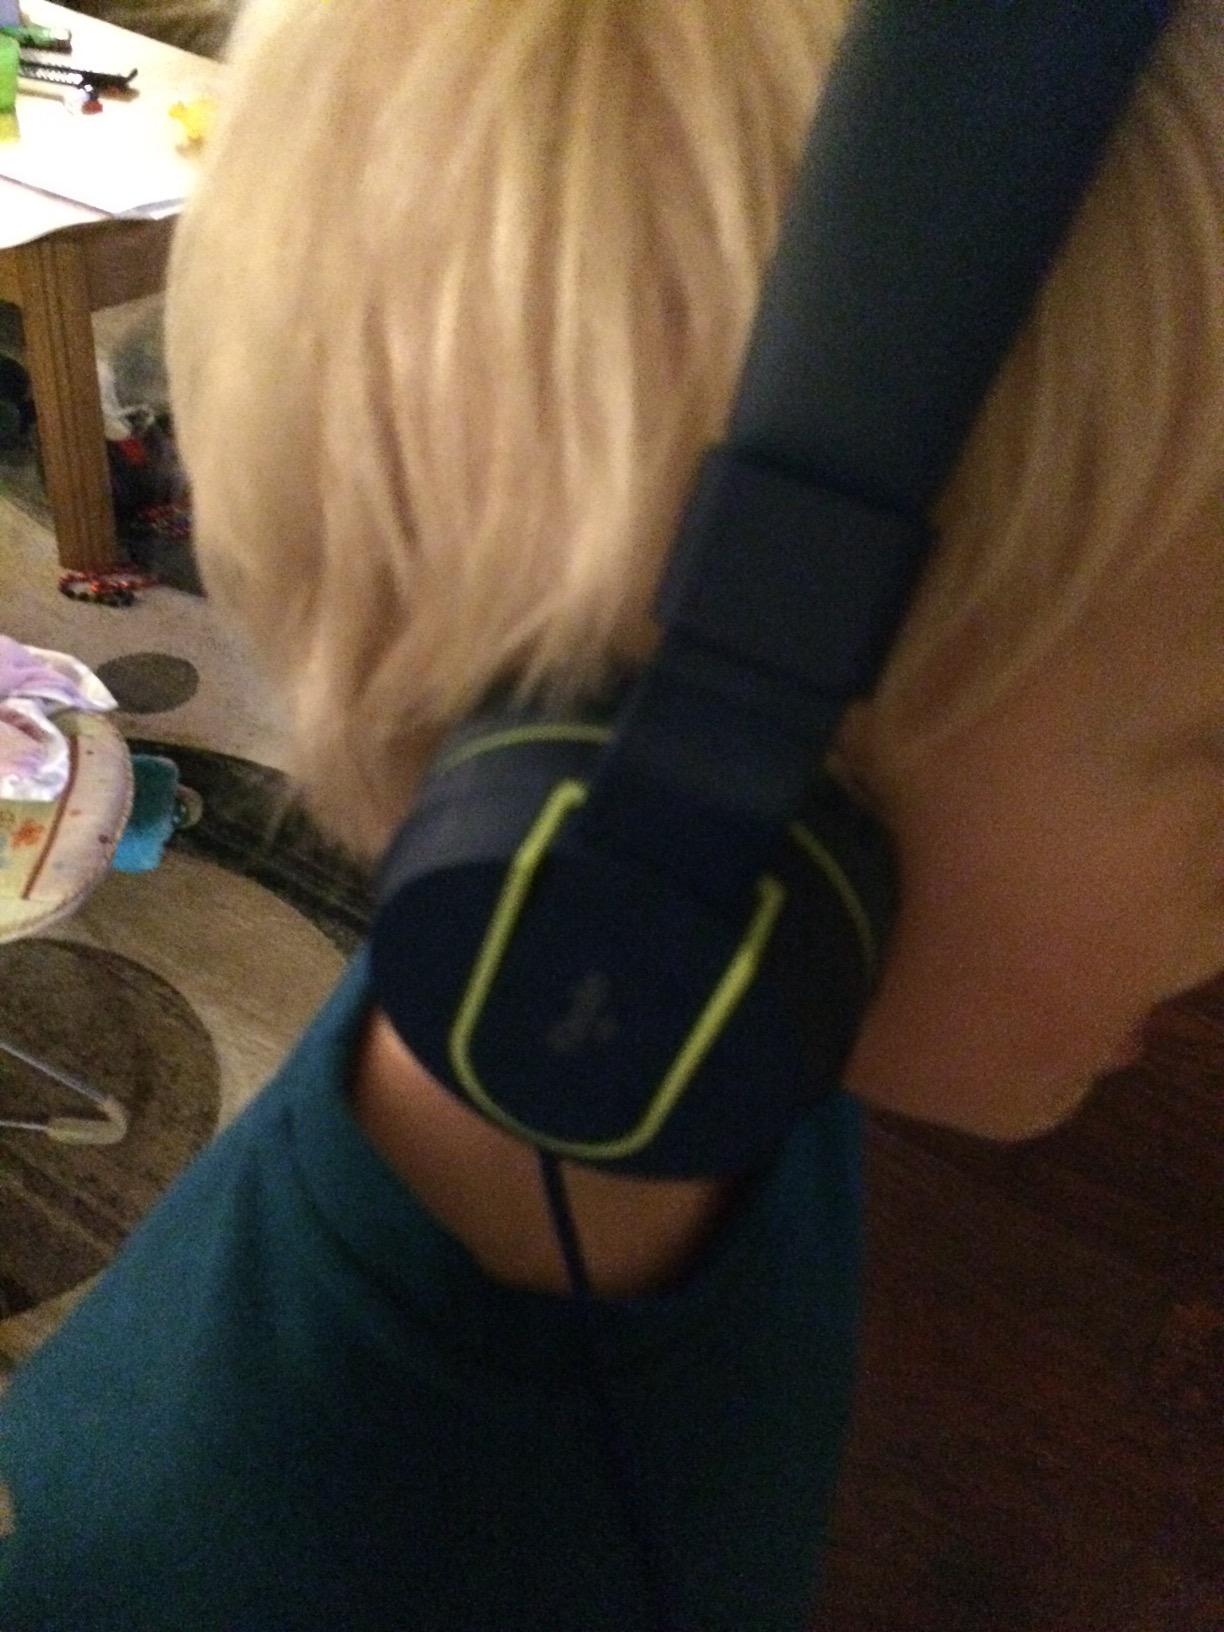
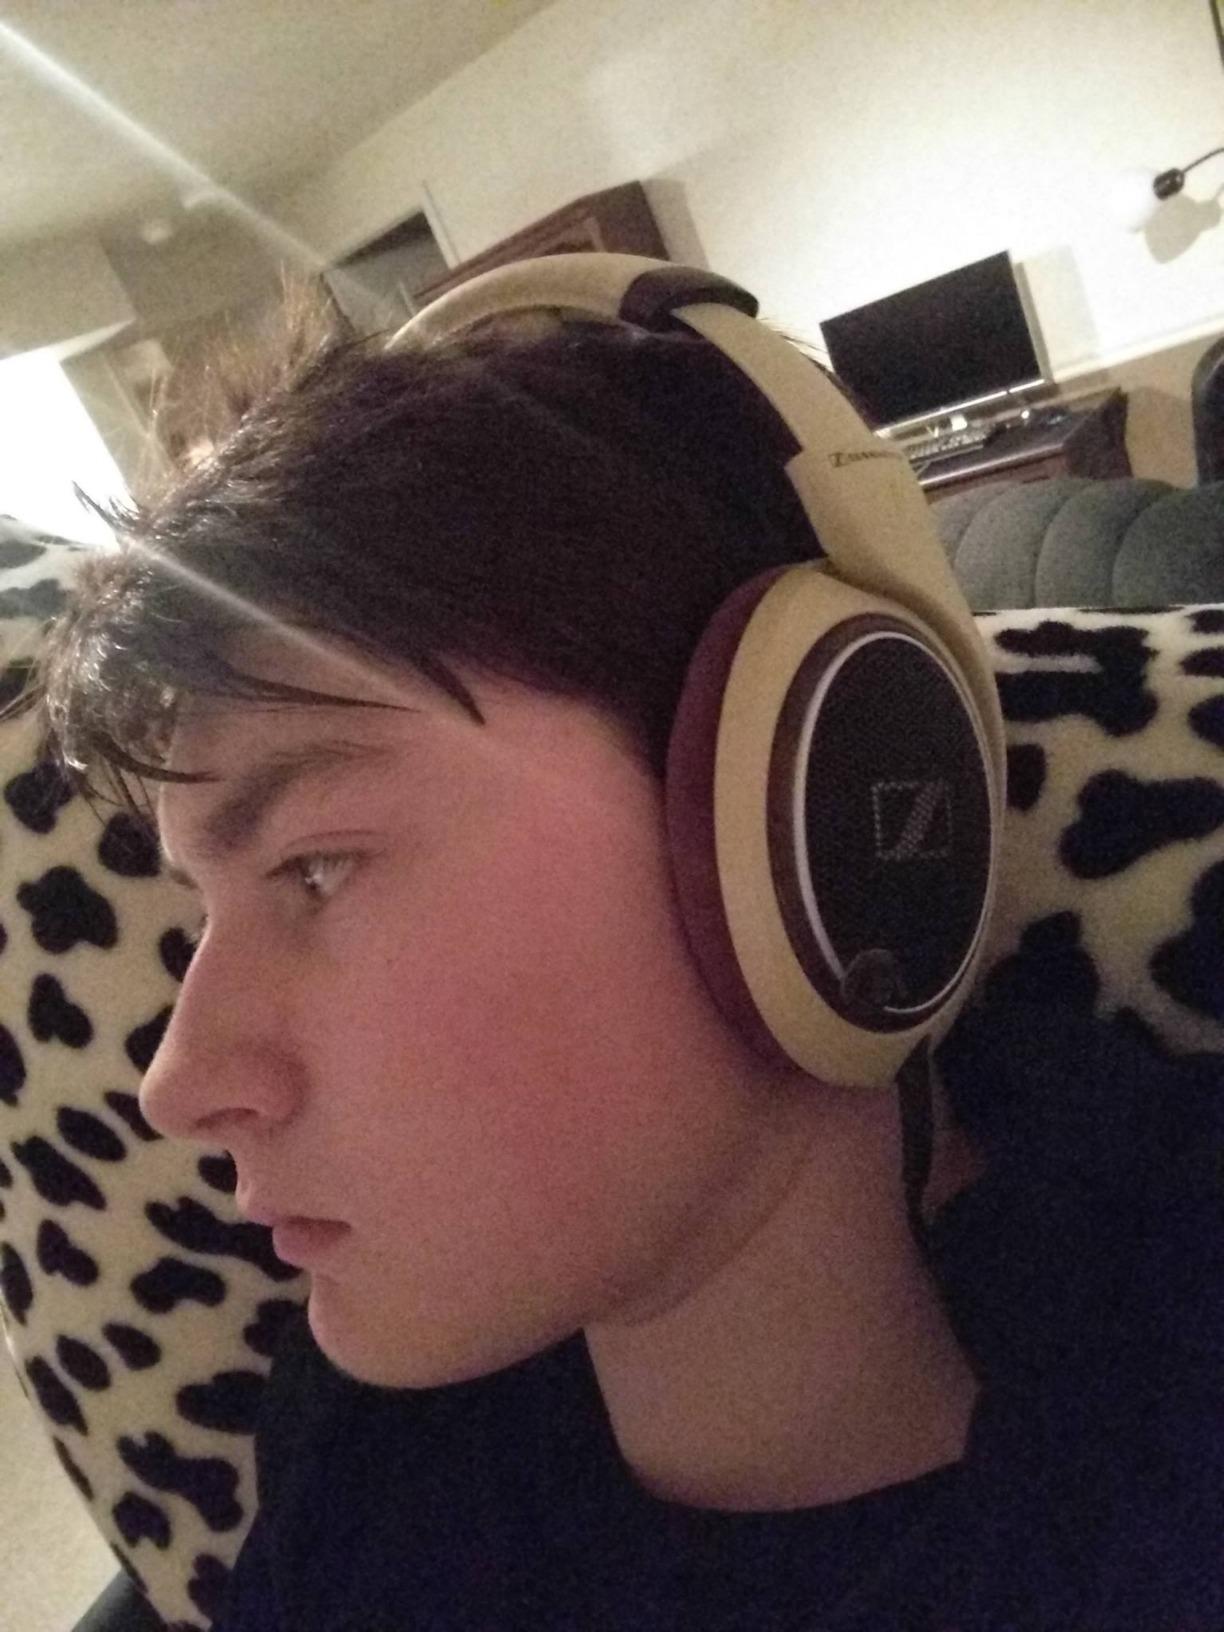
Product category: headphones
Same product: no